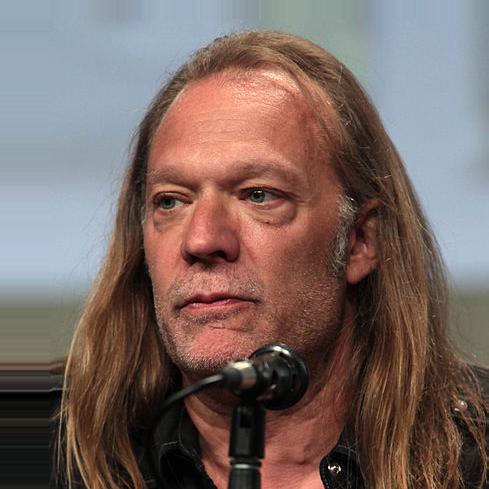
Age: 50